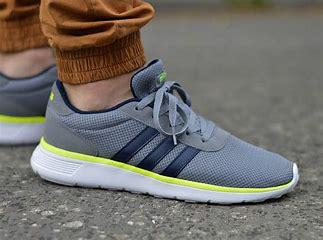
Brand: Adidas
Model: Lite Racer